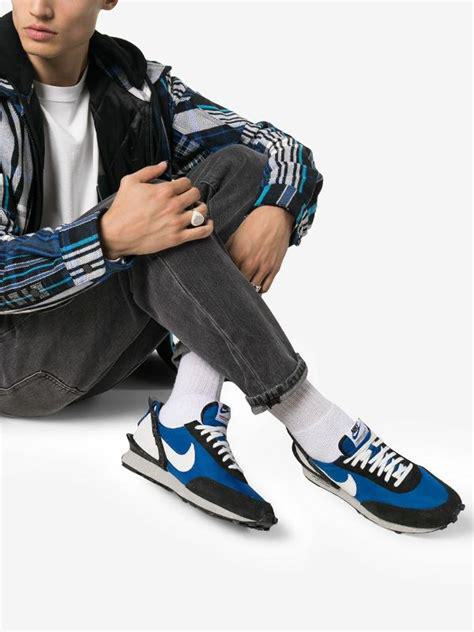
Brand: Nike
Model: Undercover